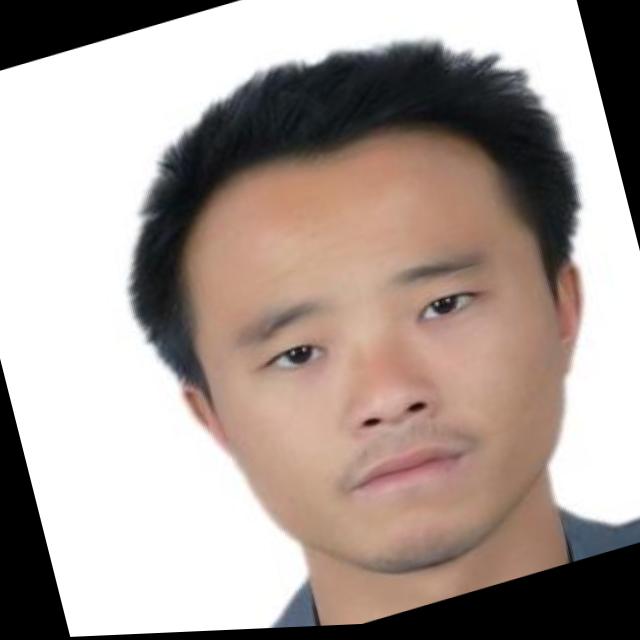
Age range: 21-44